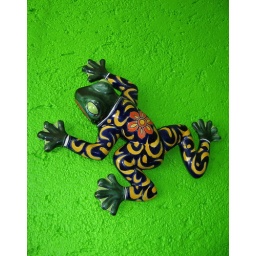
A colorful ceramic frog on a very green wall in Akumal, MX.